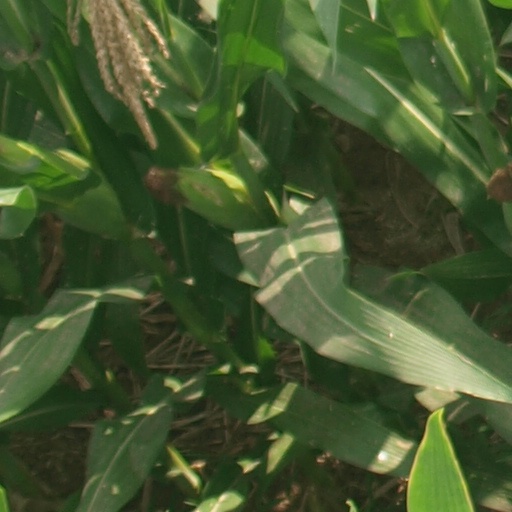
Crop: maize; corn